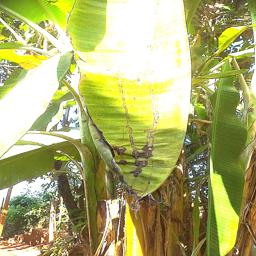
Label: MALBHOG LEAF